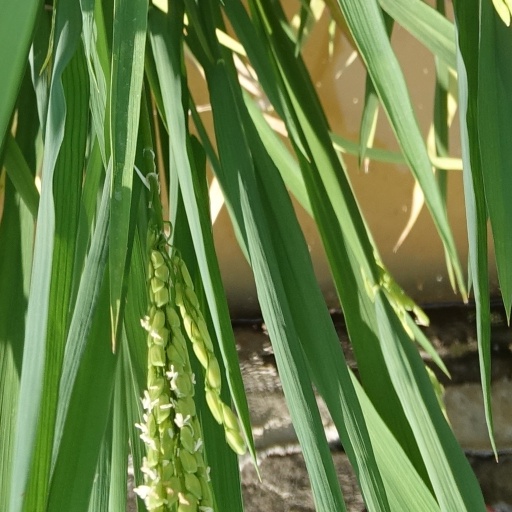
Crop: rice